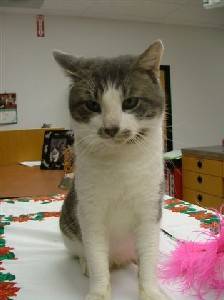
Label: cat